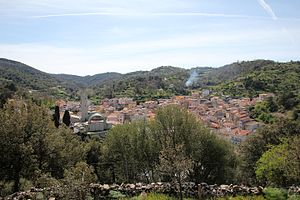
Nughedu San Nicolò
Nughedu San Nicolò er en by og en kommune i provinsen Sassari i regionen Sardinien i Italien. Byen ligger i 577 meters højde og har 819 indbyggere. Kommunen har et areal på 67,89 km² og grænser til kommunerne Anela, Bono, Bonorva, Bultei, Ittireddu, Ozieri og Pattada.